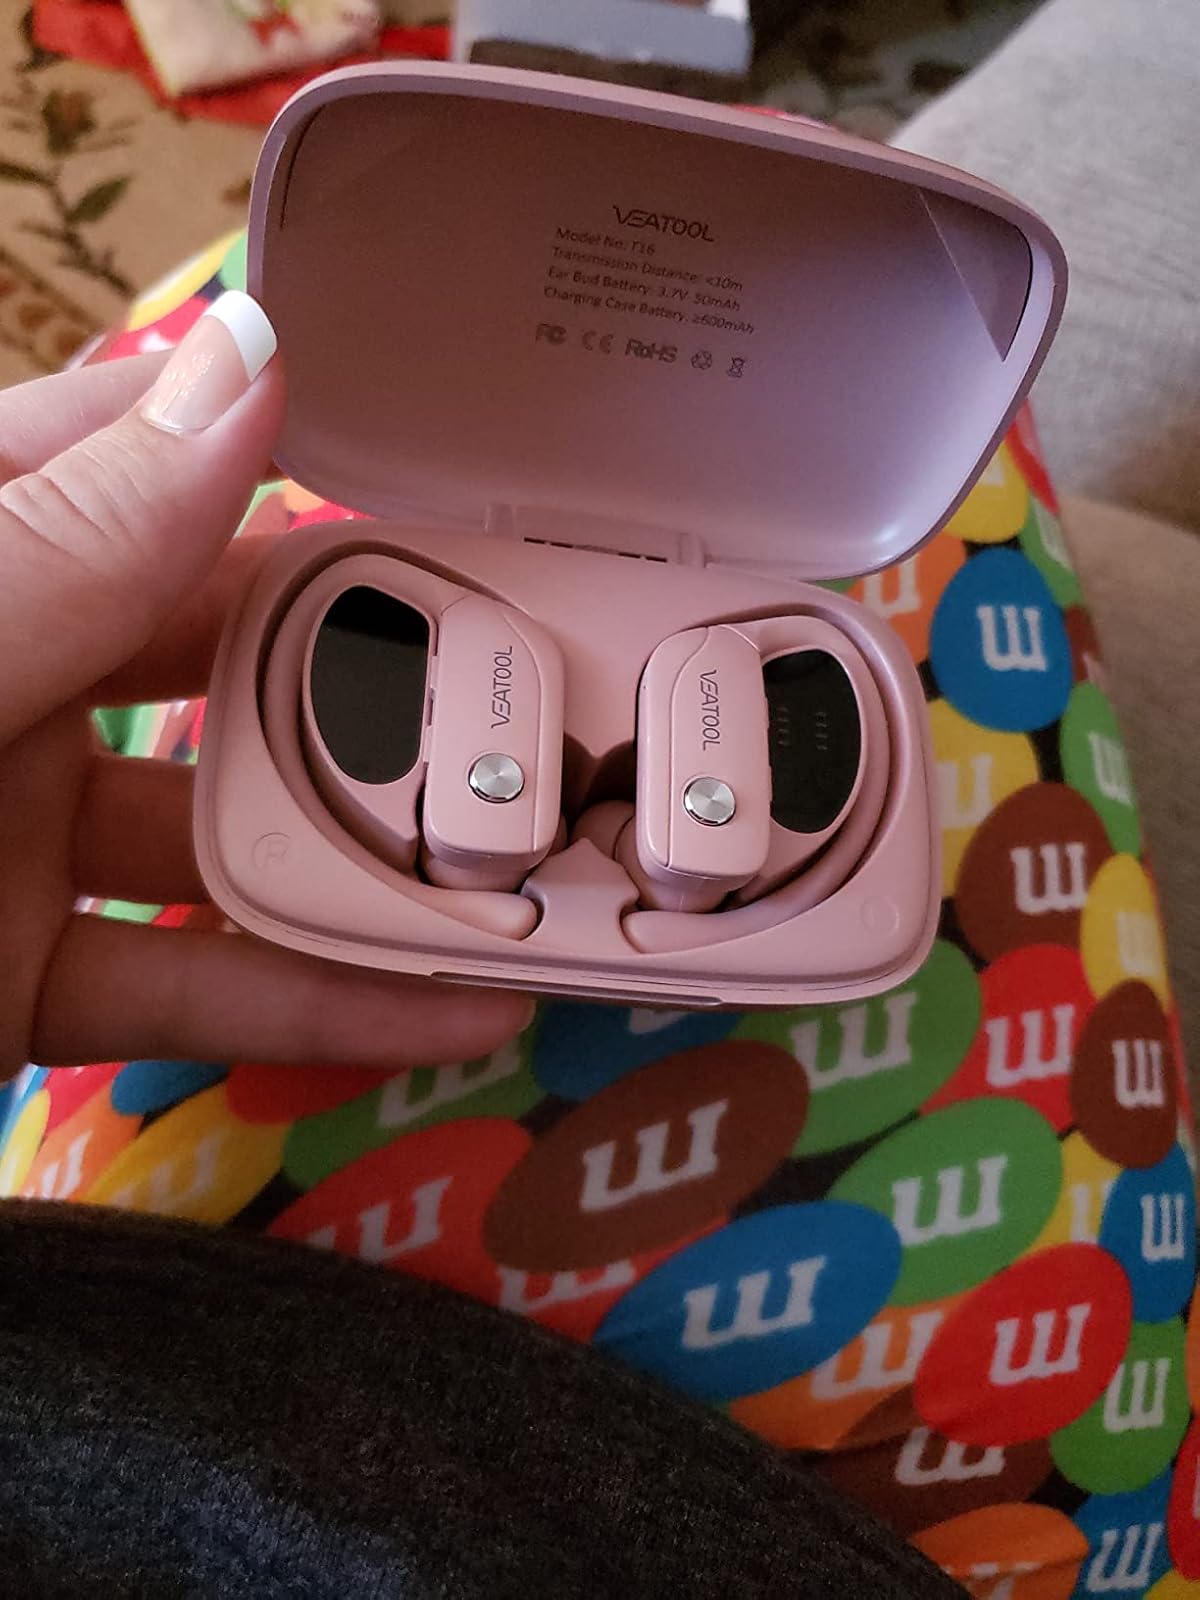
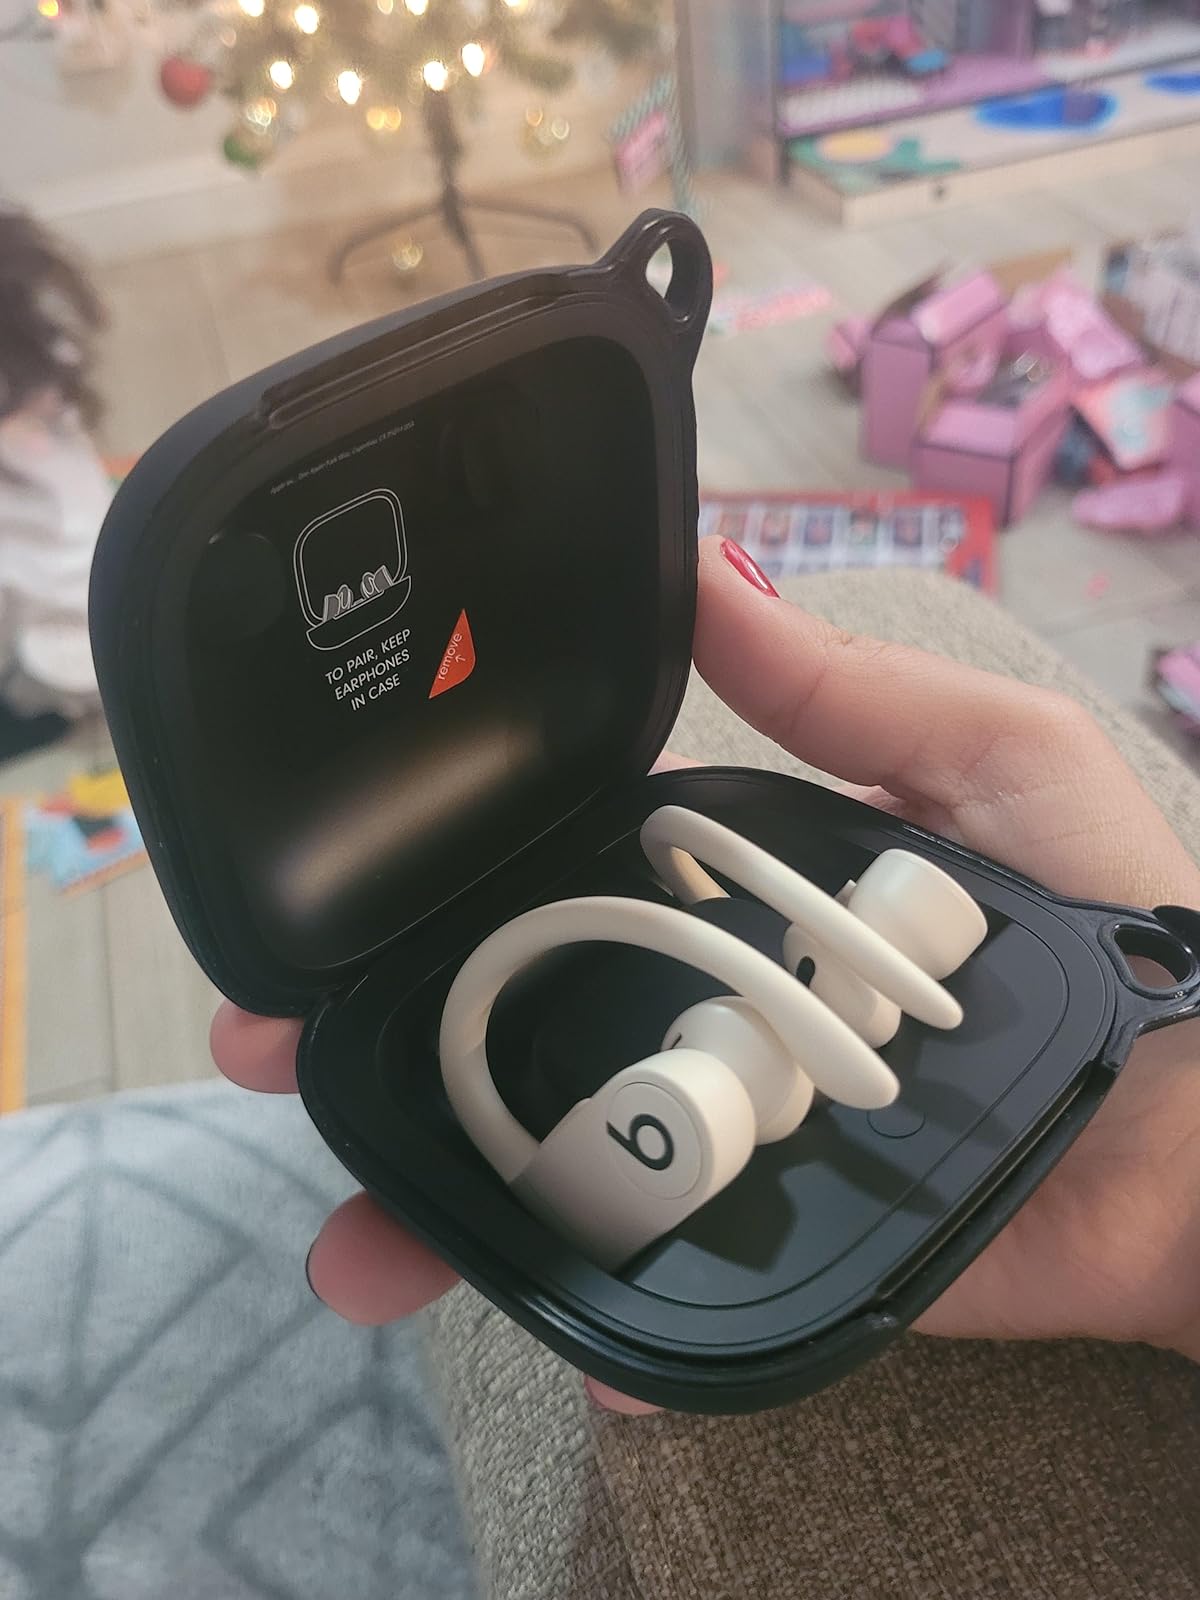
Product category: earbuds
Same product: no